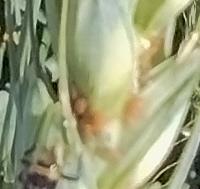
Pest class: english_grain_aphid